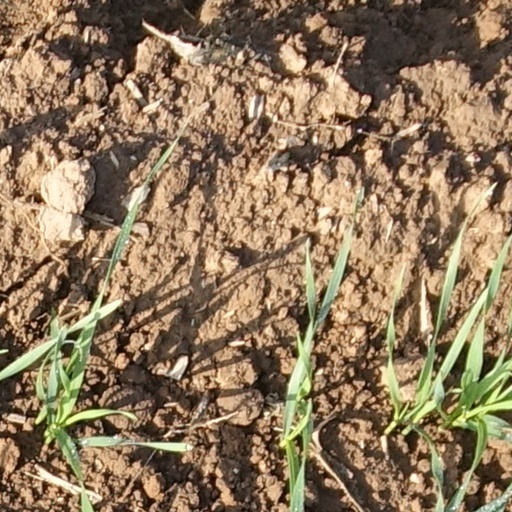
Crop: wheat